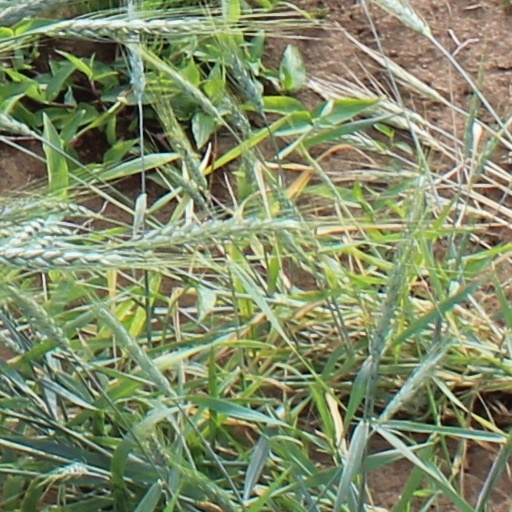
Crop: wheat